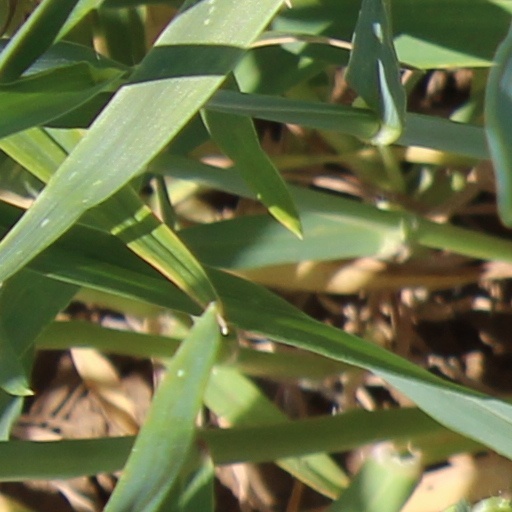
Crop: wheat